Quepos La Managua Airport

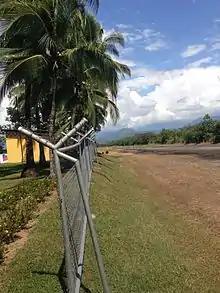
Quepos Airport runway

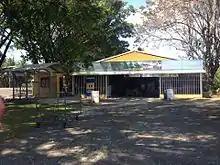
Quepos Airport terminal building, holding the Nature Air and Sansa ticket counters, along with restrooms, a snack stand/bar, and a Costa Rican departure tax stand.

La Managua Airport is the fourth-busiest in the country by passenger traffic and the second-busiest domestic-only airport after Puerto Jiménez Airport. These data show number of passengers movements into the airport, according to the Directorate General of Civil Aviation of Costa Rica's Statistical Yearbooks.